Lindley Murray Moore

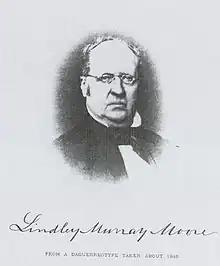

Lindley Moore (May 31, 1788 – August 14, 1871), was a Canadian-American abolitionist, educator, and farmer. With Frederick Douglass, he coordinated travel plans on the Underground Railroad and they gave speeches at anti-slavery assemblies. Moore worked with Hiram Wilson to identify and make education available for formerly enslaved people who had made it across the United States-Canadian border.